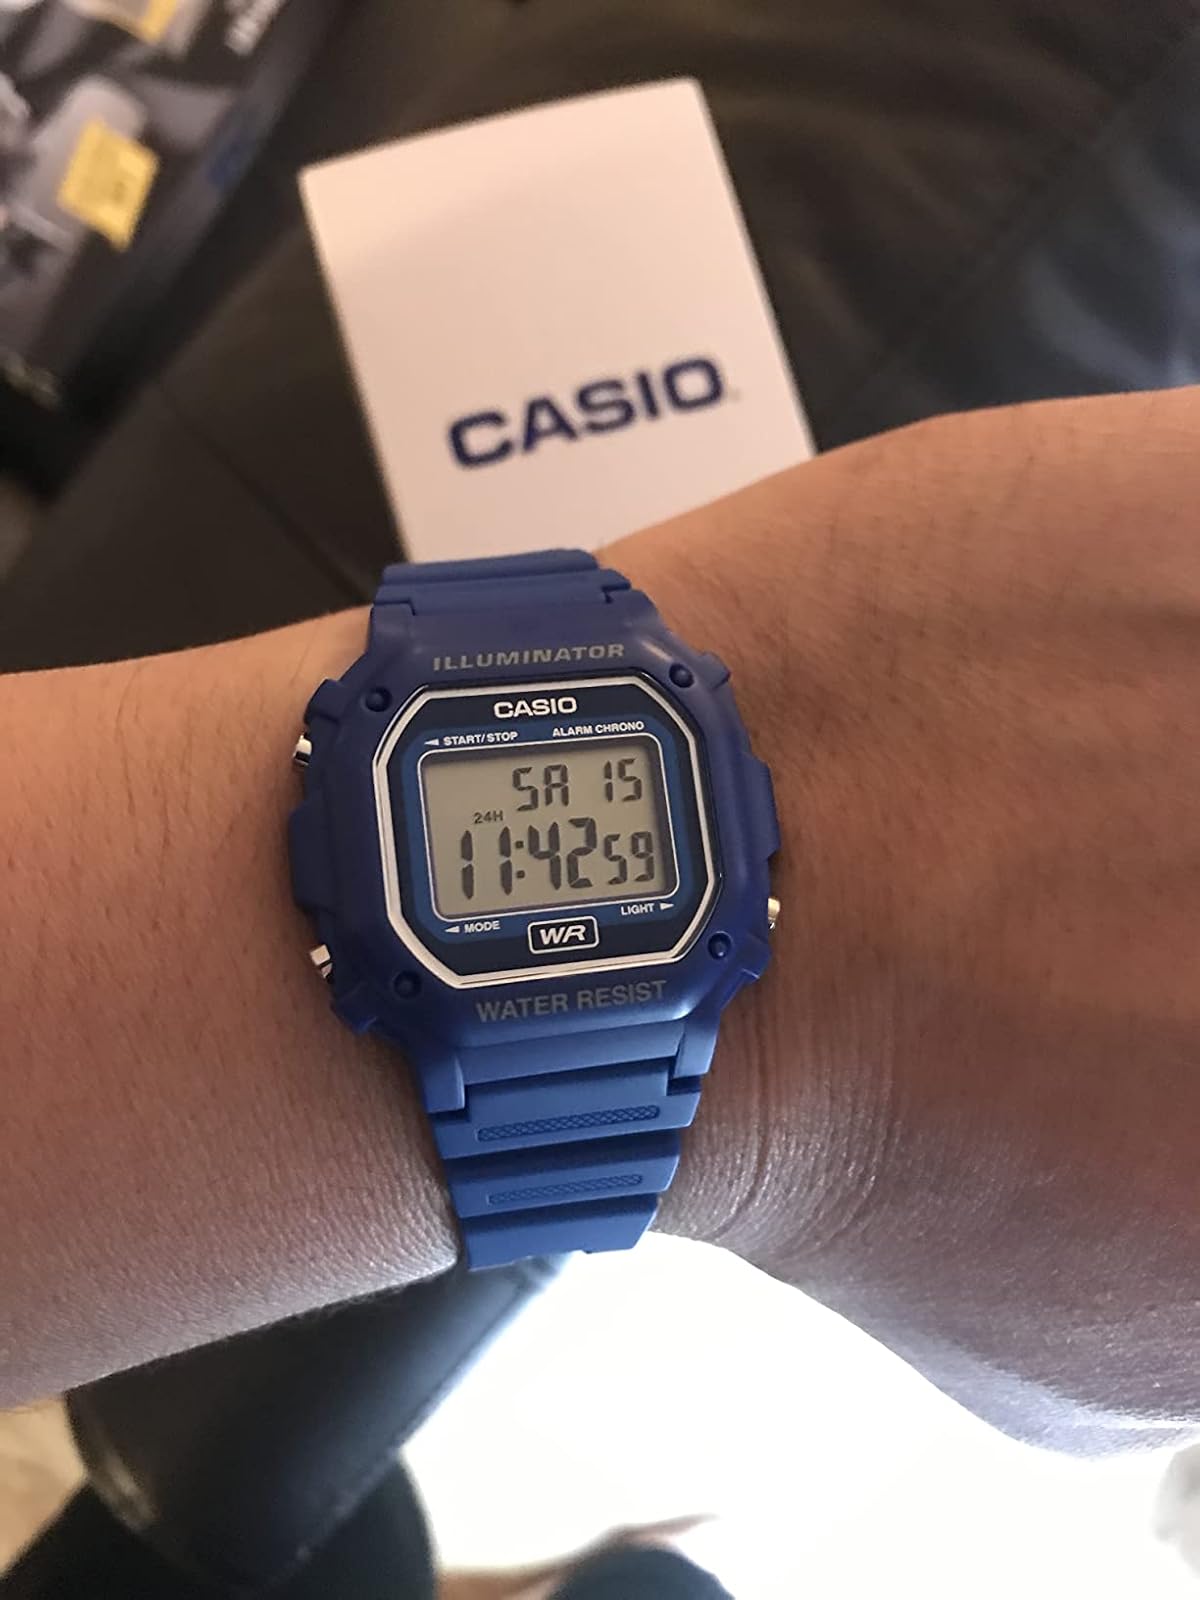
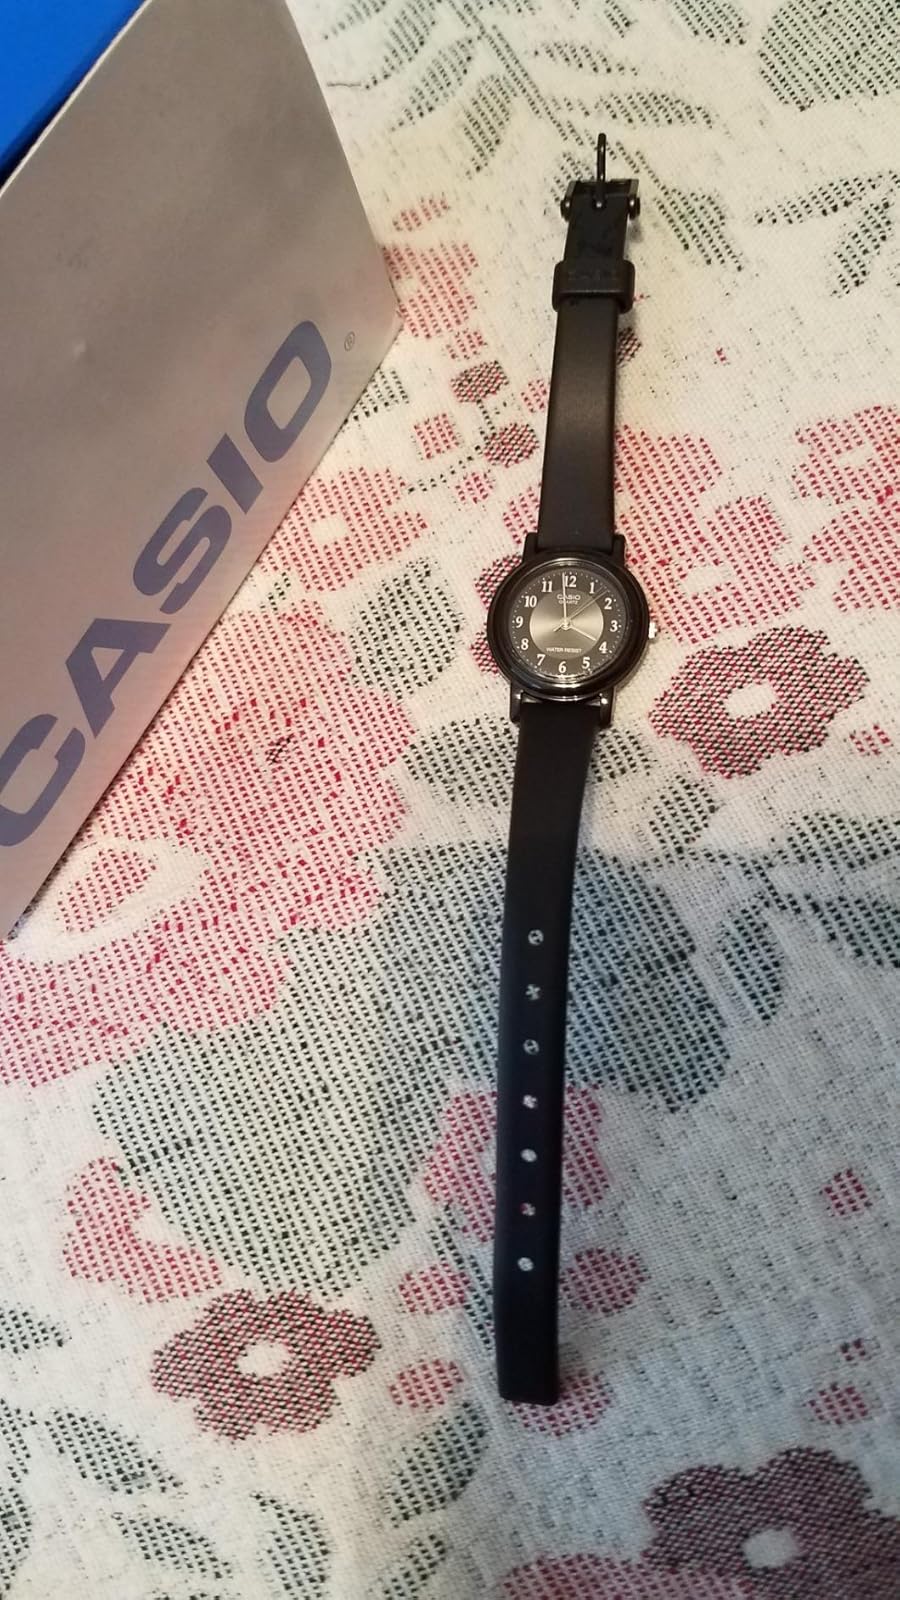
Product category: accessories_watch
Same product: no